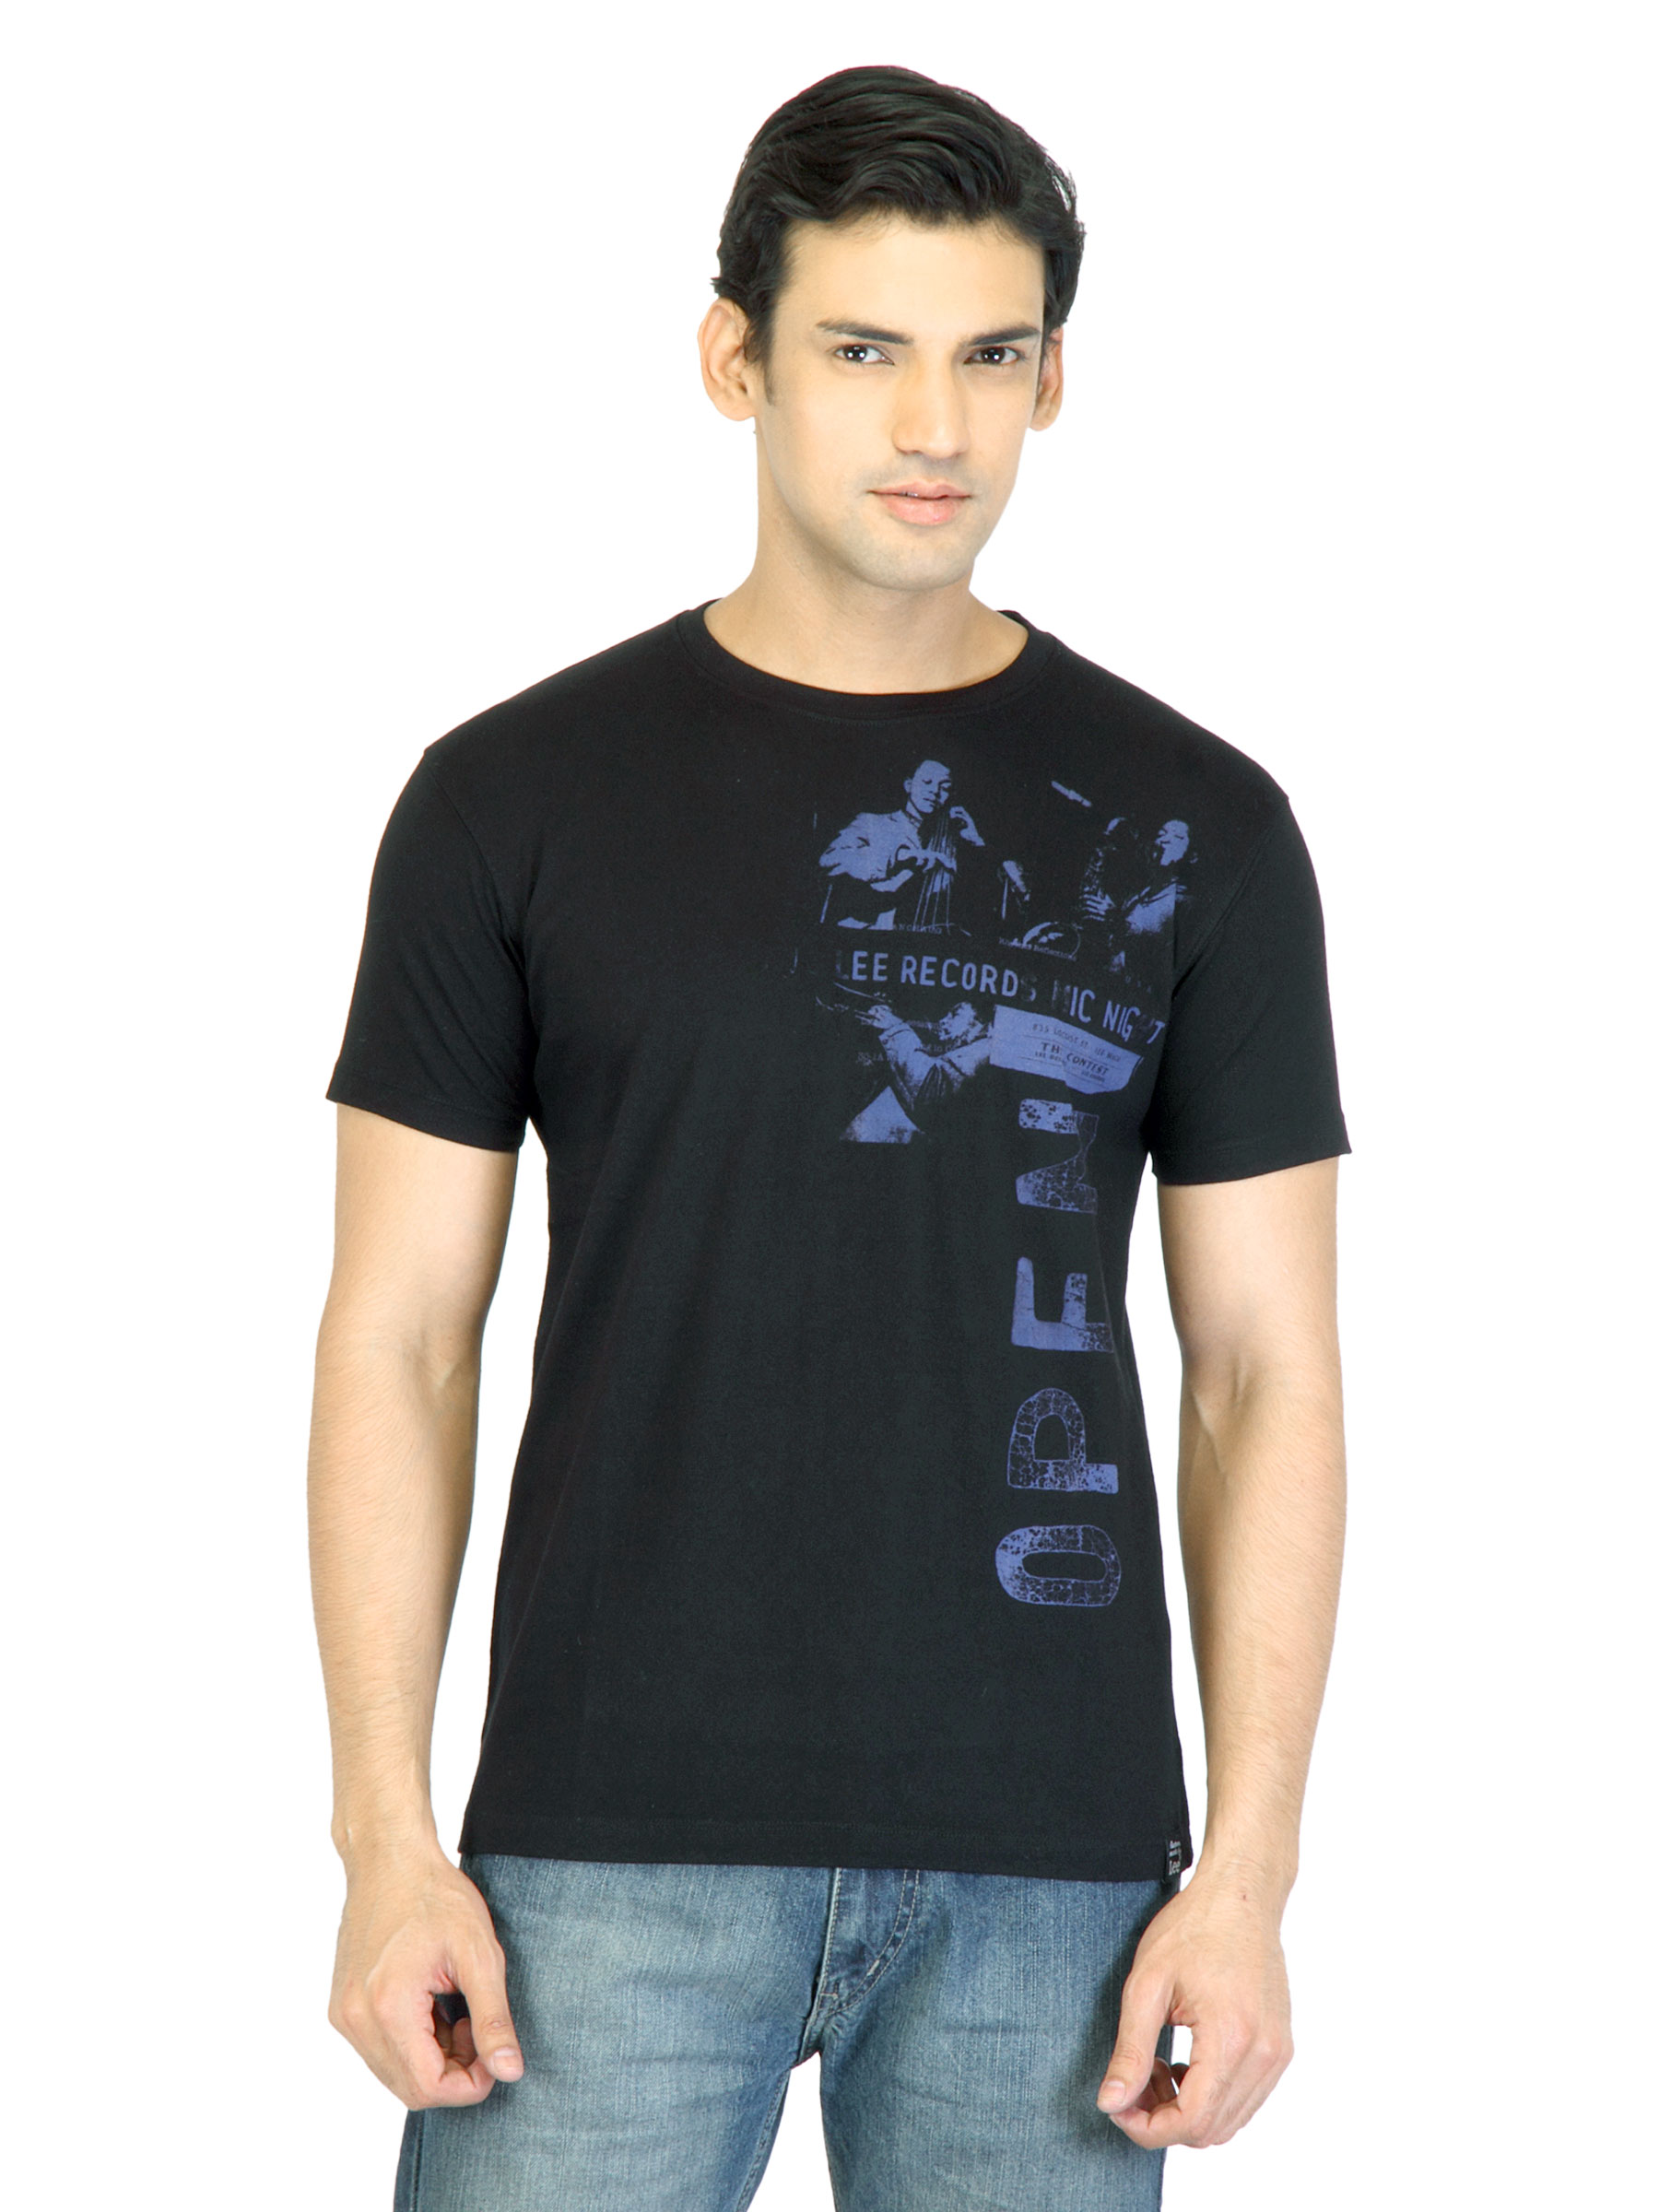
Lee Men Beats Black T-shirt
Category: Apparel / Topwear / Tshirts
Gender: Men
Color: Black
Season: Summer 2012
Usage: Casual